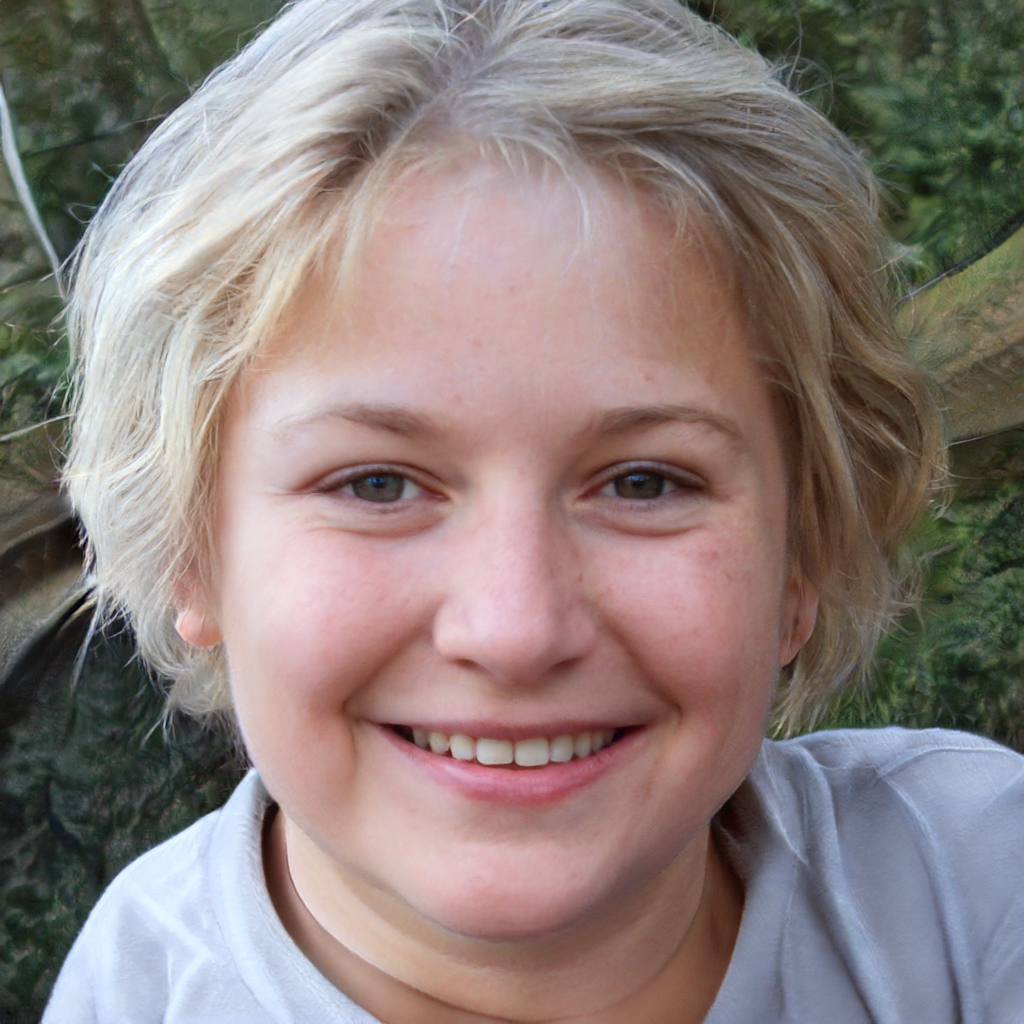
Gender: Female